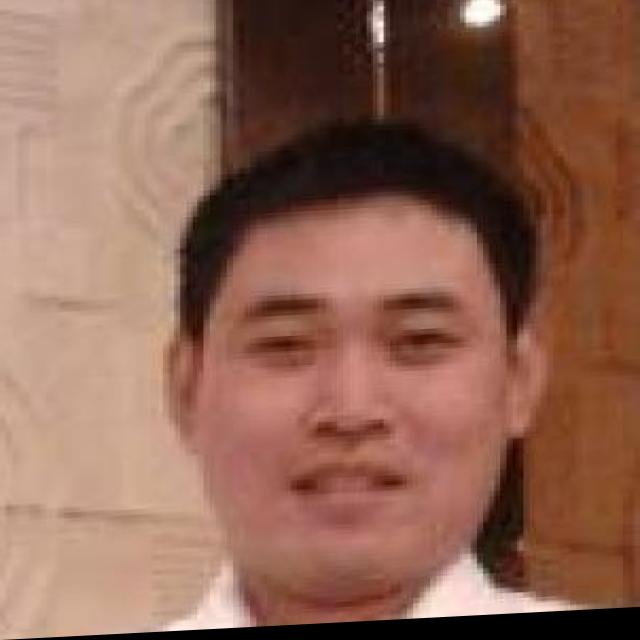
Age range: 21-44